Bosnian War

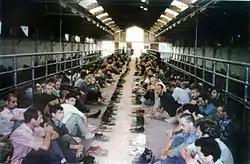
Bosniak civilian detainees mainly from the Prijedor region, in Manjača camp.

The Republic of Bosnia and Herzegovina was admitted as a member state of the UN on 22 May 1992. World public opinion was shaken by the existence of concentration camps established by the Yugoslav People's Army (JNA) and the authorities of Republika Srpska (RS), where thousands of Bosniak and Croat civilians were tortured, and killed.